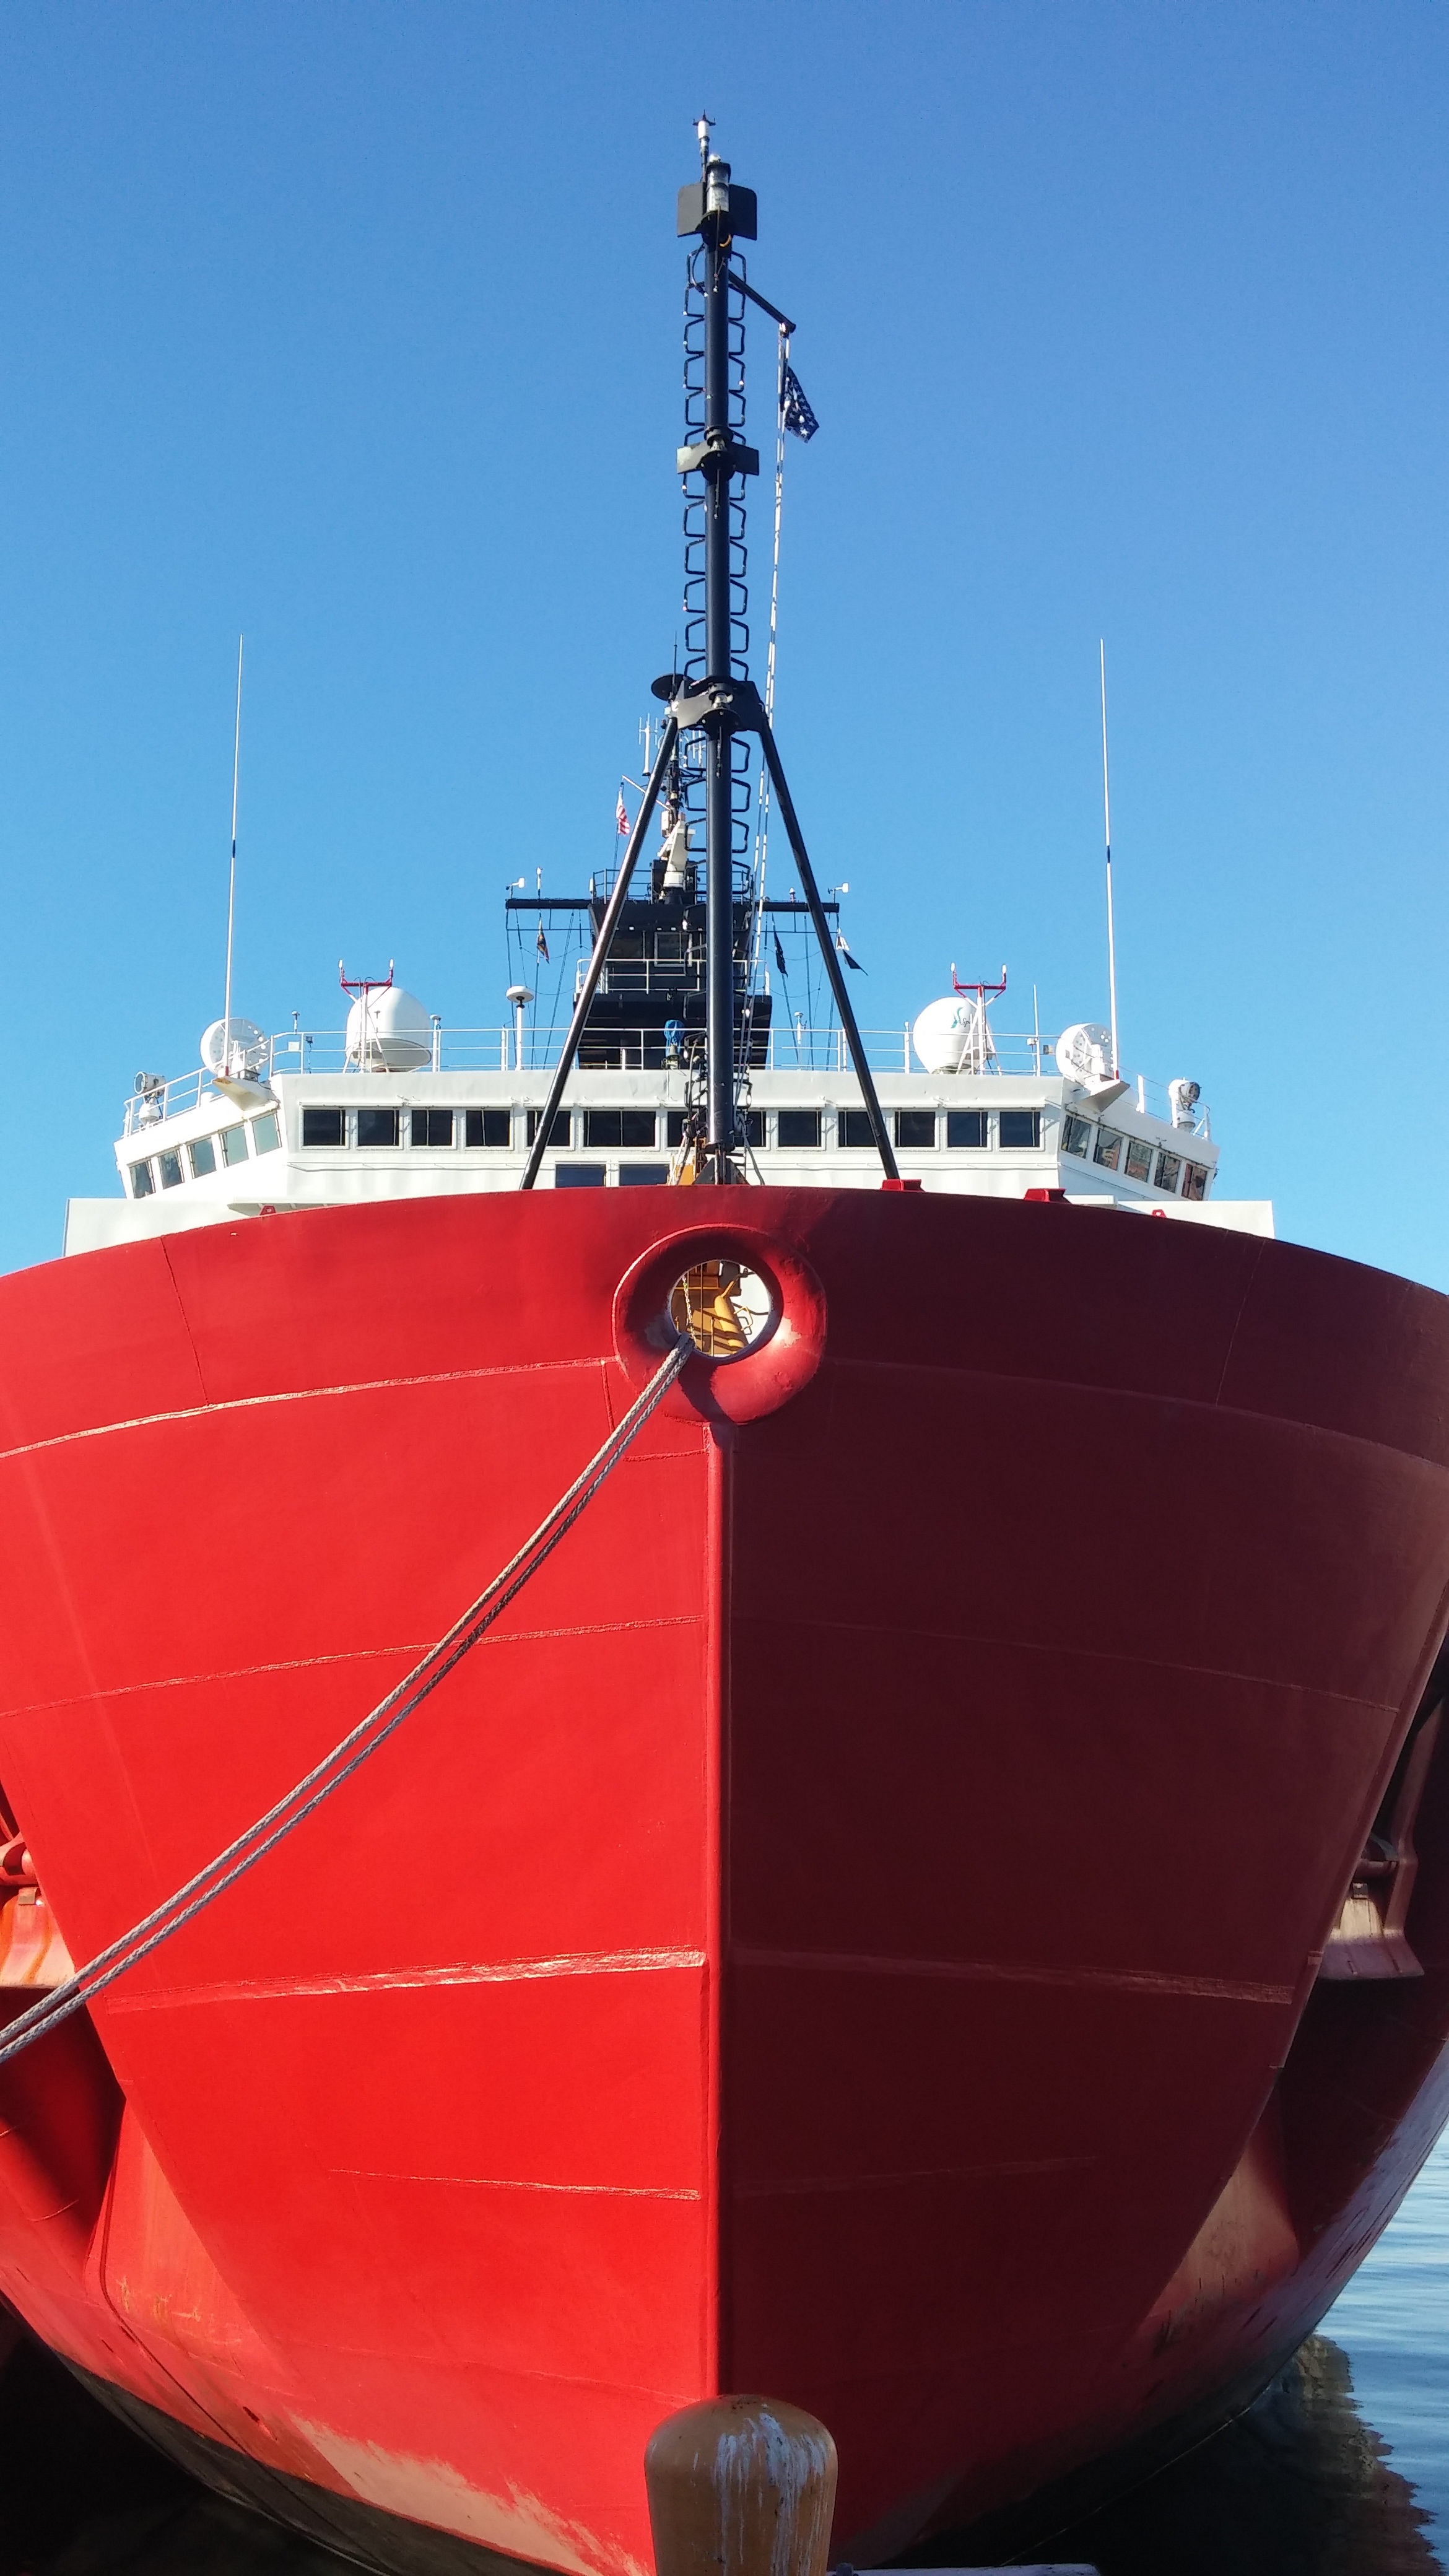
water, boat, ship, military, vessel, vehicle, mast, cargo ship, maritime, tugboat, watercraft, container ship, fishing vessel, coast guard, freight transport, oil tanker, tank ship, bulk carrier